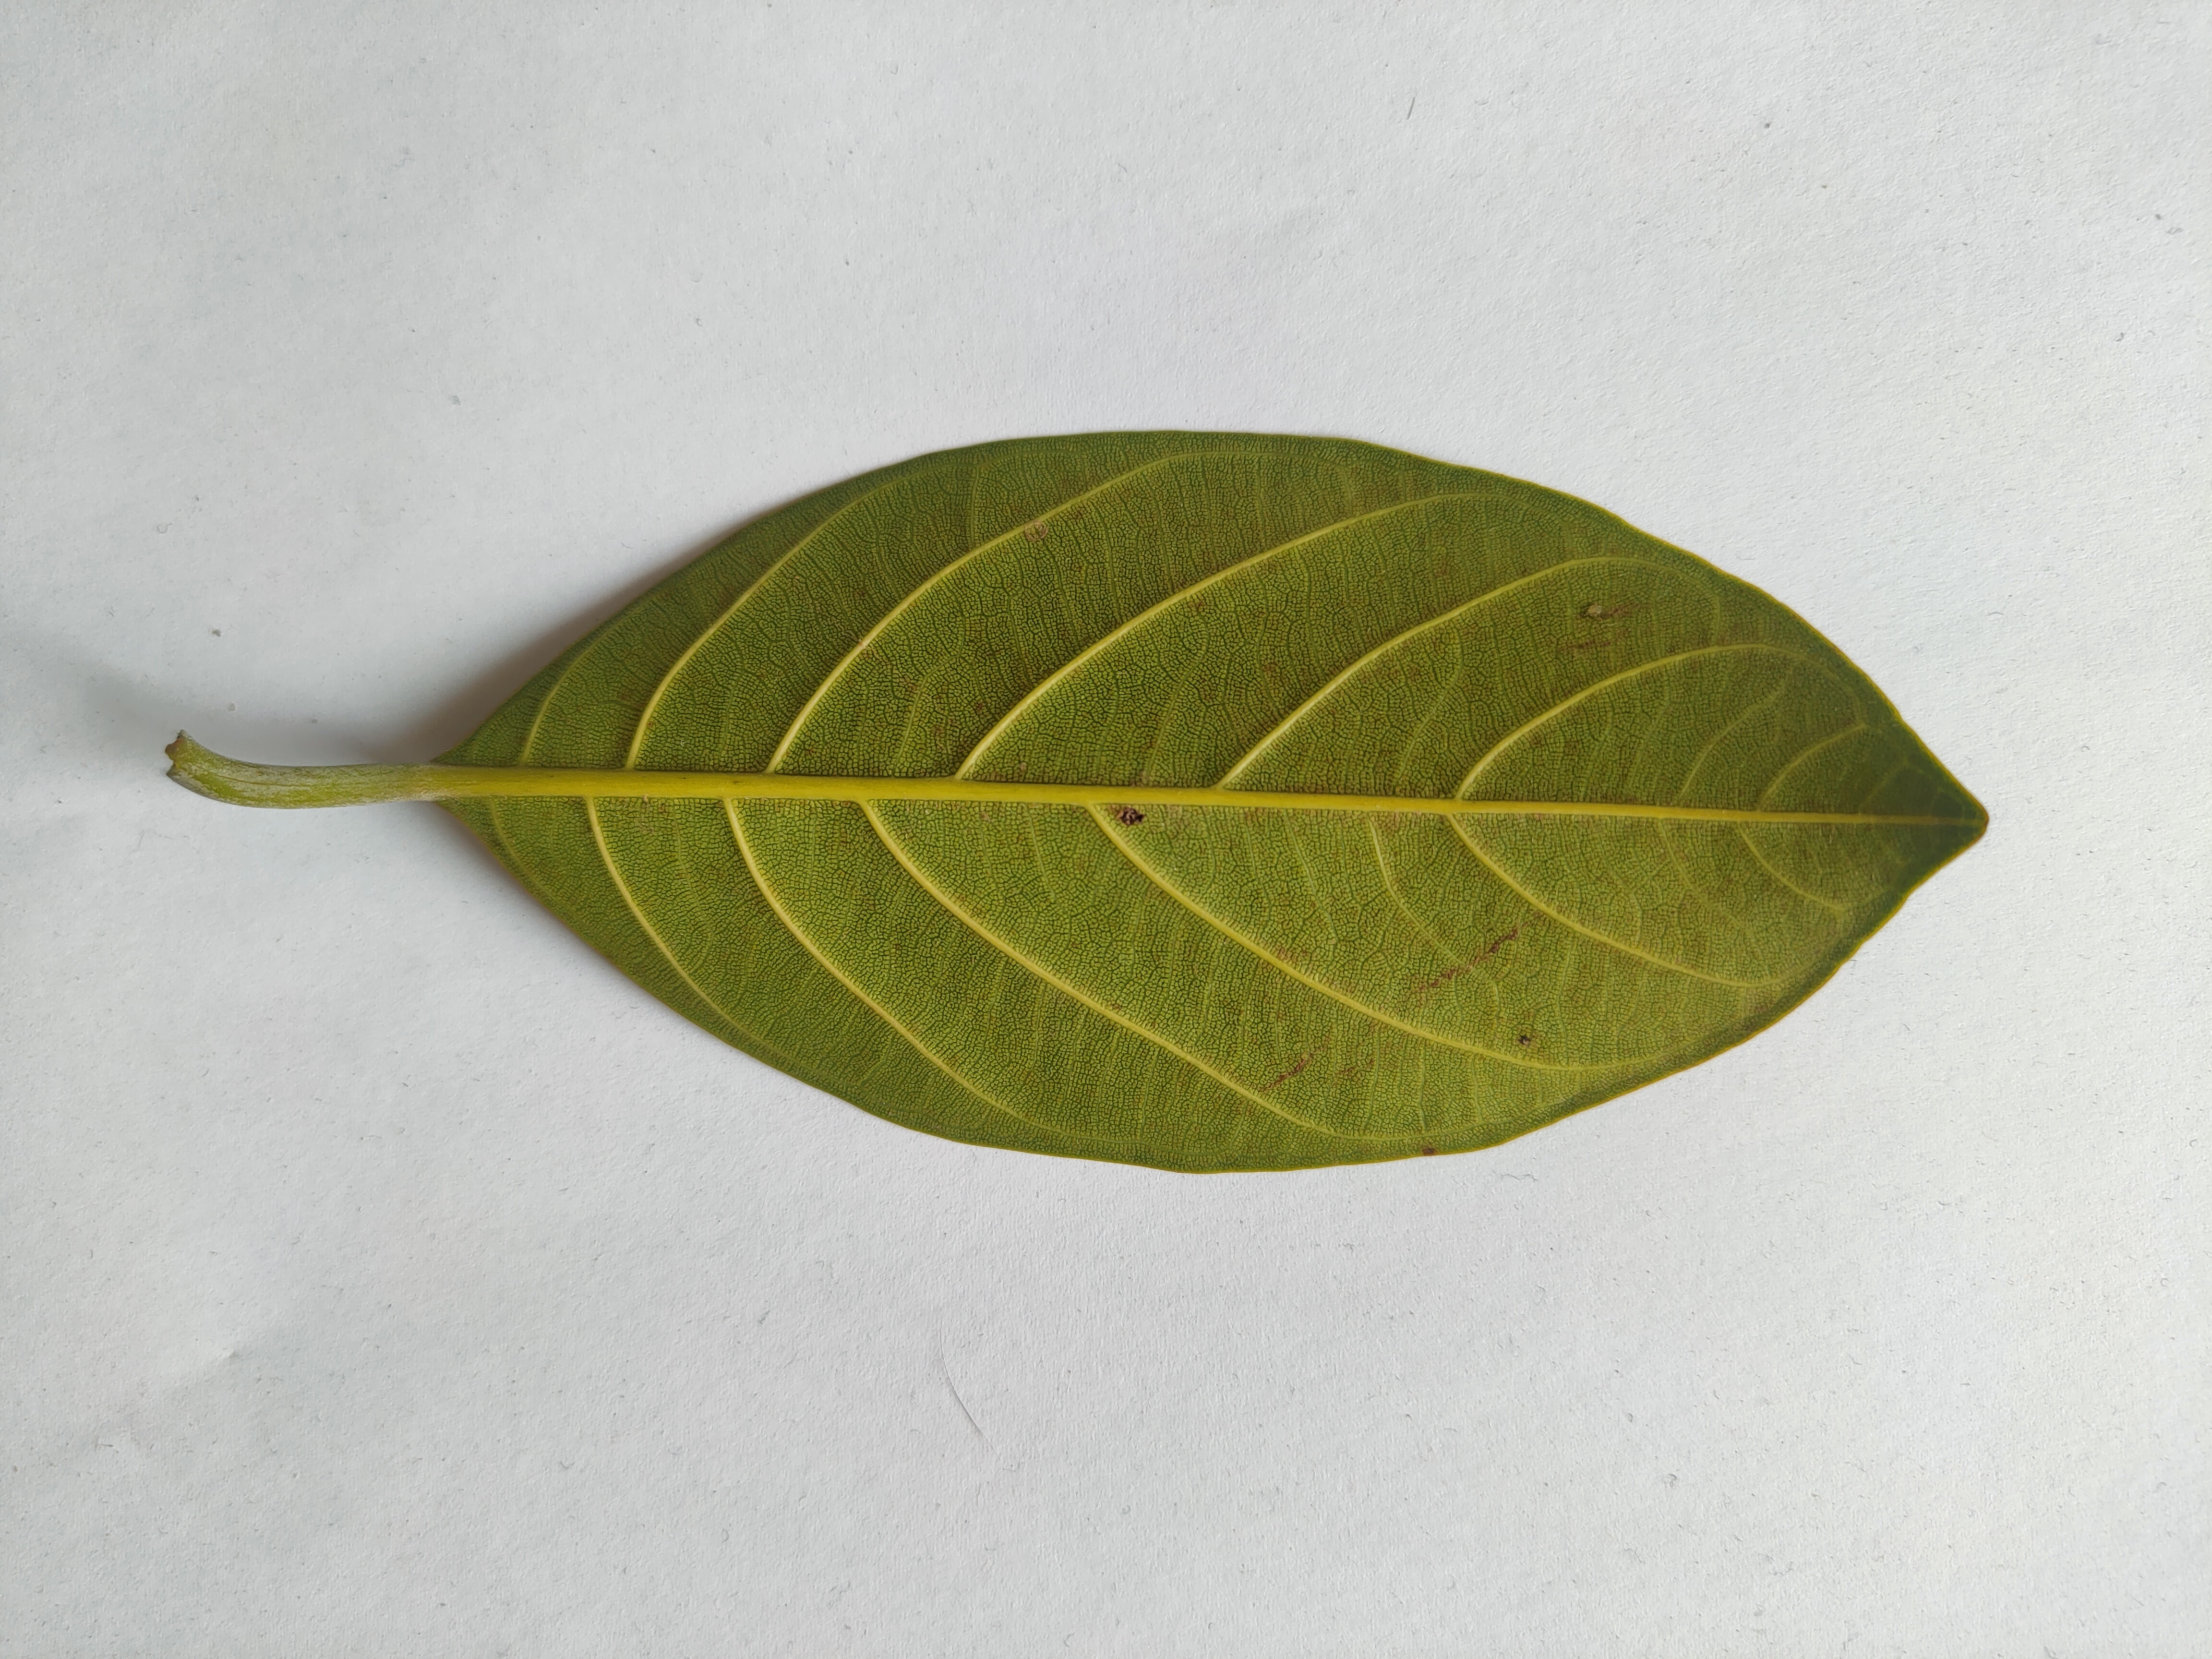
Leaf variety: Jackfruit